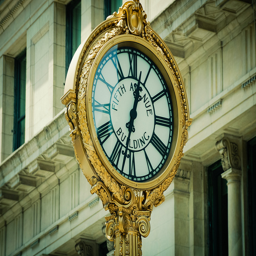
A street clock near a fifth avenue building
A very big pretty gold clock near a big building.
a big clock sits in front of a building
The clock is in front of the building in the city.
A fancy pole clock in front of a building.